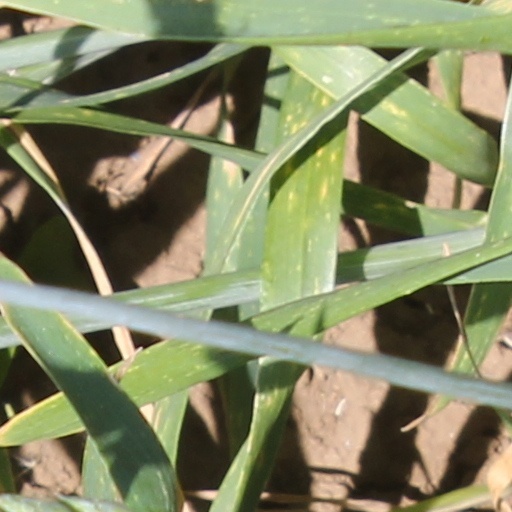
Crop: wheat